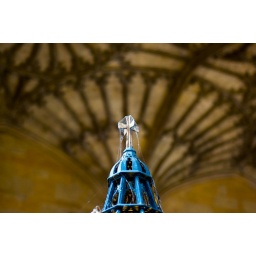
A cross on top of the dusty lamp outside the great hall in Christchurch